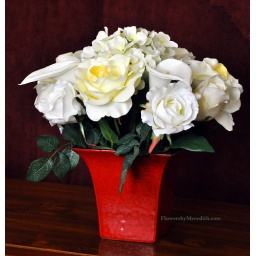
A mix of white silk flowers including hydrangea, roses and calla lilies in a red vase.